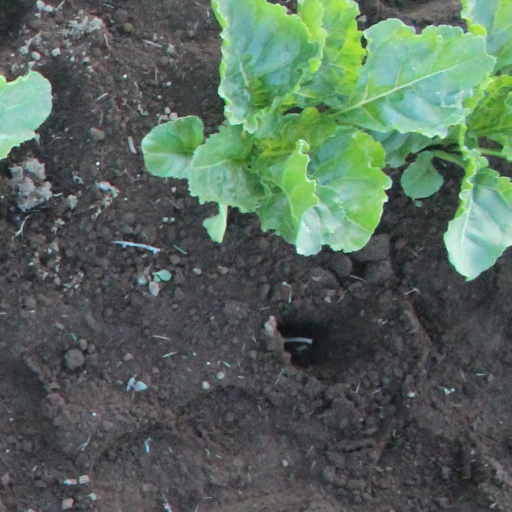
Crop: sugar beet